Kalani Peʻa

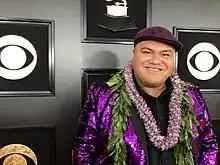
Kalani Peʻa at the 2019 Grammy Awards Red Carpet

Kalani Peʻa (born April 13, 1983) is a four-time Grammy Award winning singer-songwriter of Hawaiian music. He released his first album, "E Walea", in 2016, which won the 2017 Grammy Award for Best Regional Roots Music Album. Peʻa released his second album, "No 'Ane'i", in 2018, which won the 2019 Grammy for Best Regional Roots Music Album. His fifth album, "Kuini," was released in 2024 and was awarded the Grammy for Best Regional Roots Music Album at the 67th Annual Grammy Awards in 2025, giving Peʻa a record number of wins in the category.